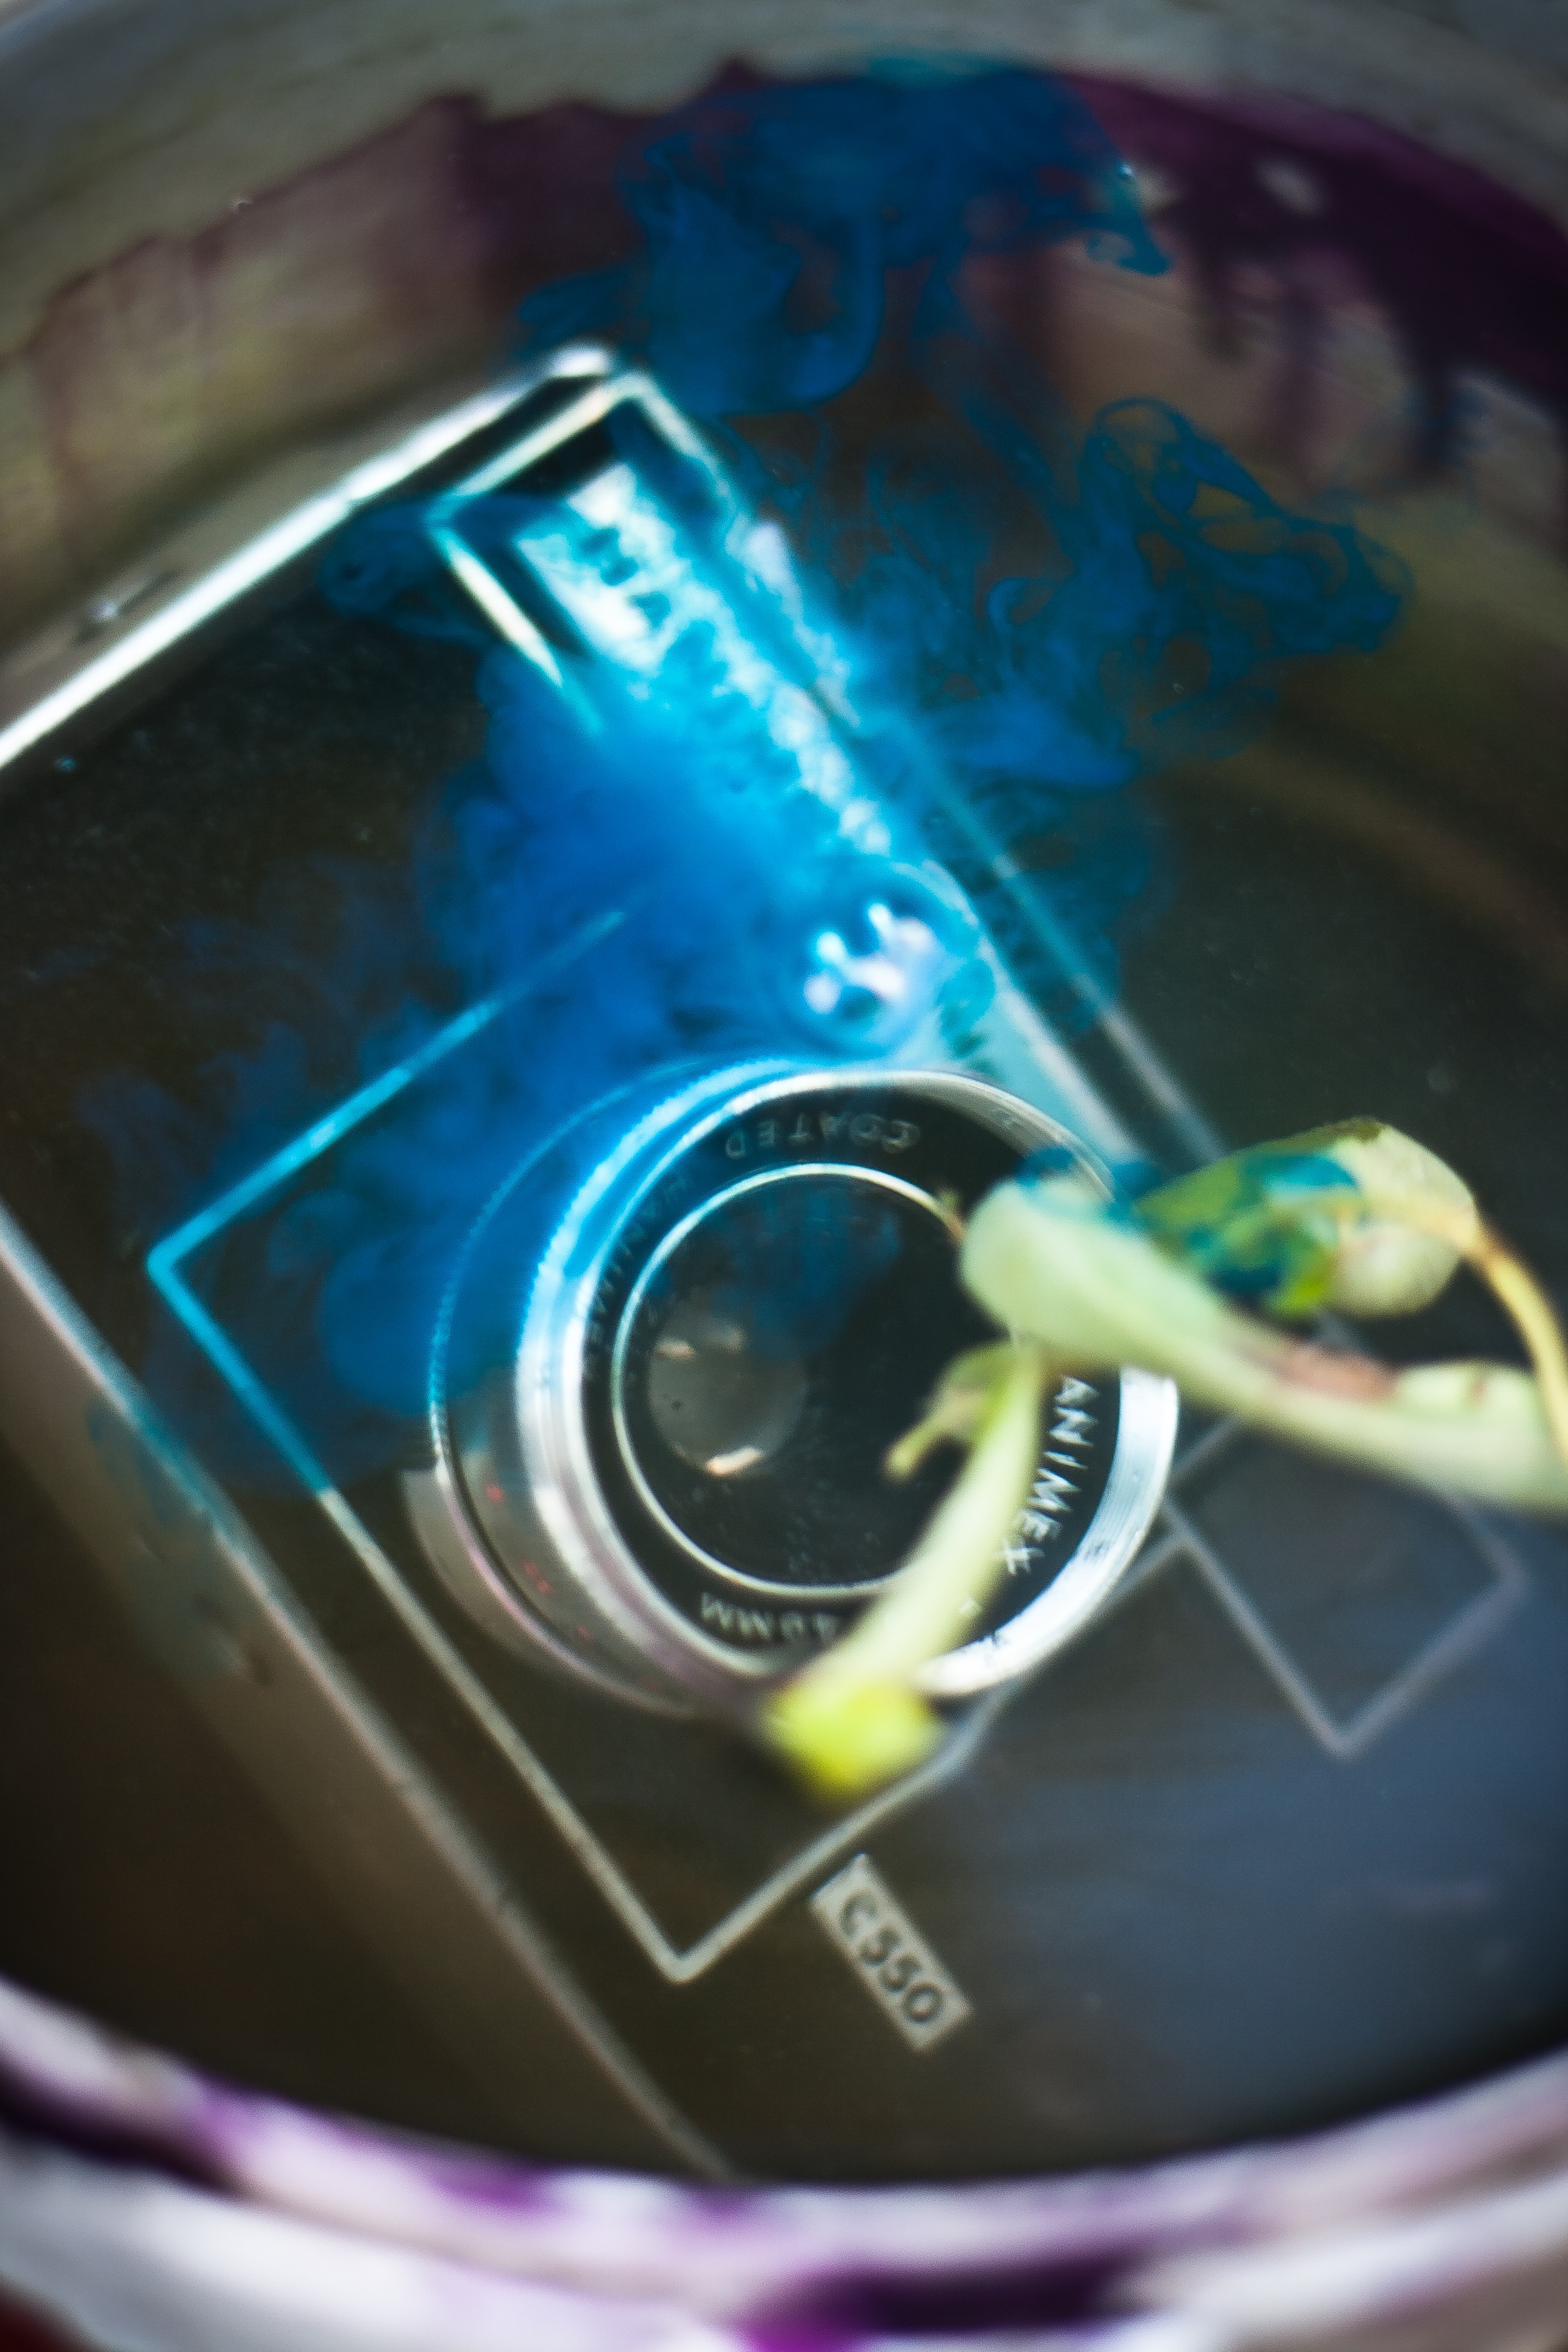
water, light, camera, photography, vintage, glass, vehicle, color, gadget, blue, ink, shape, fisheye lens, compact disc, hanimex